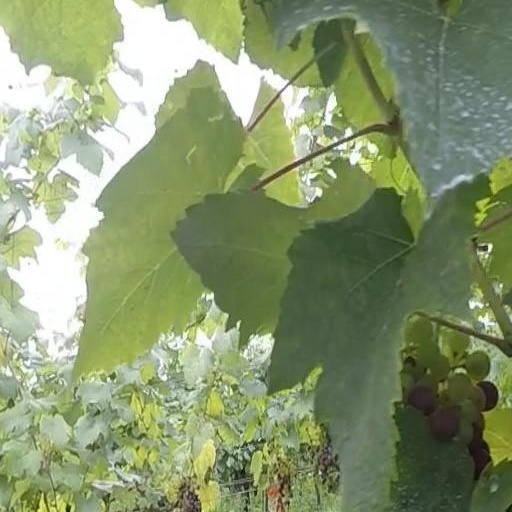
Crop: grape